Modena Park 2017

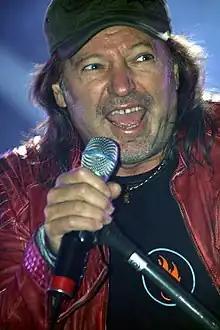
Vasco Rossi in 2007

Io The last concert performed by Vasco in Modena dates back to 22 September 2001 during the Festa nazionale de l'Unità, on his "Stupido Hotel" tour.